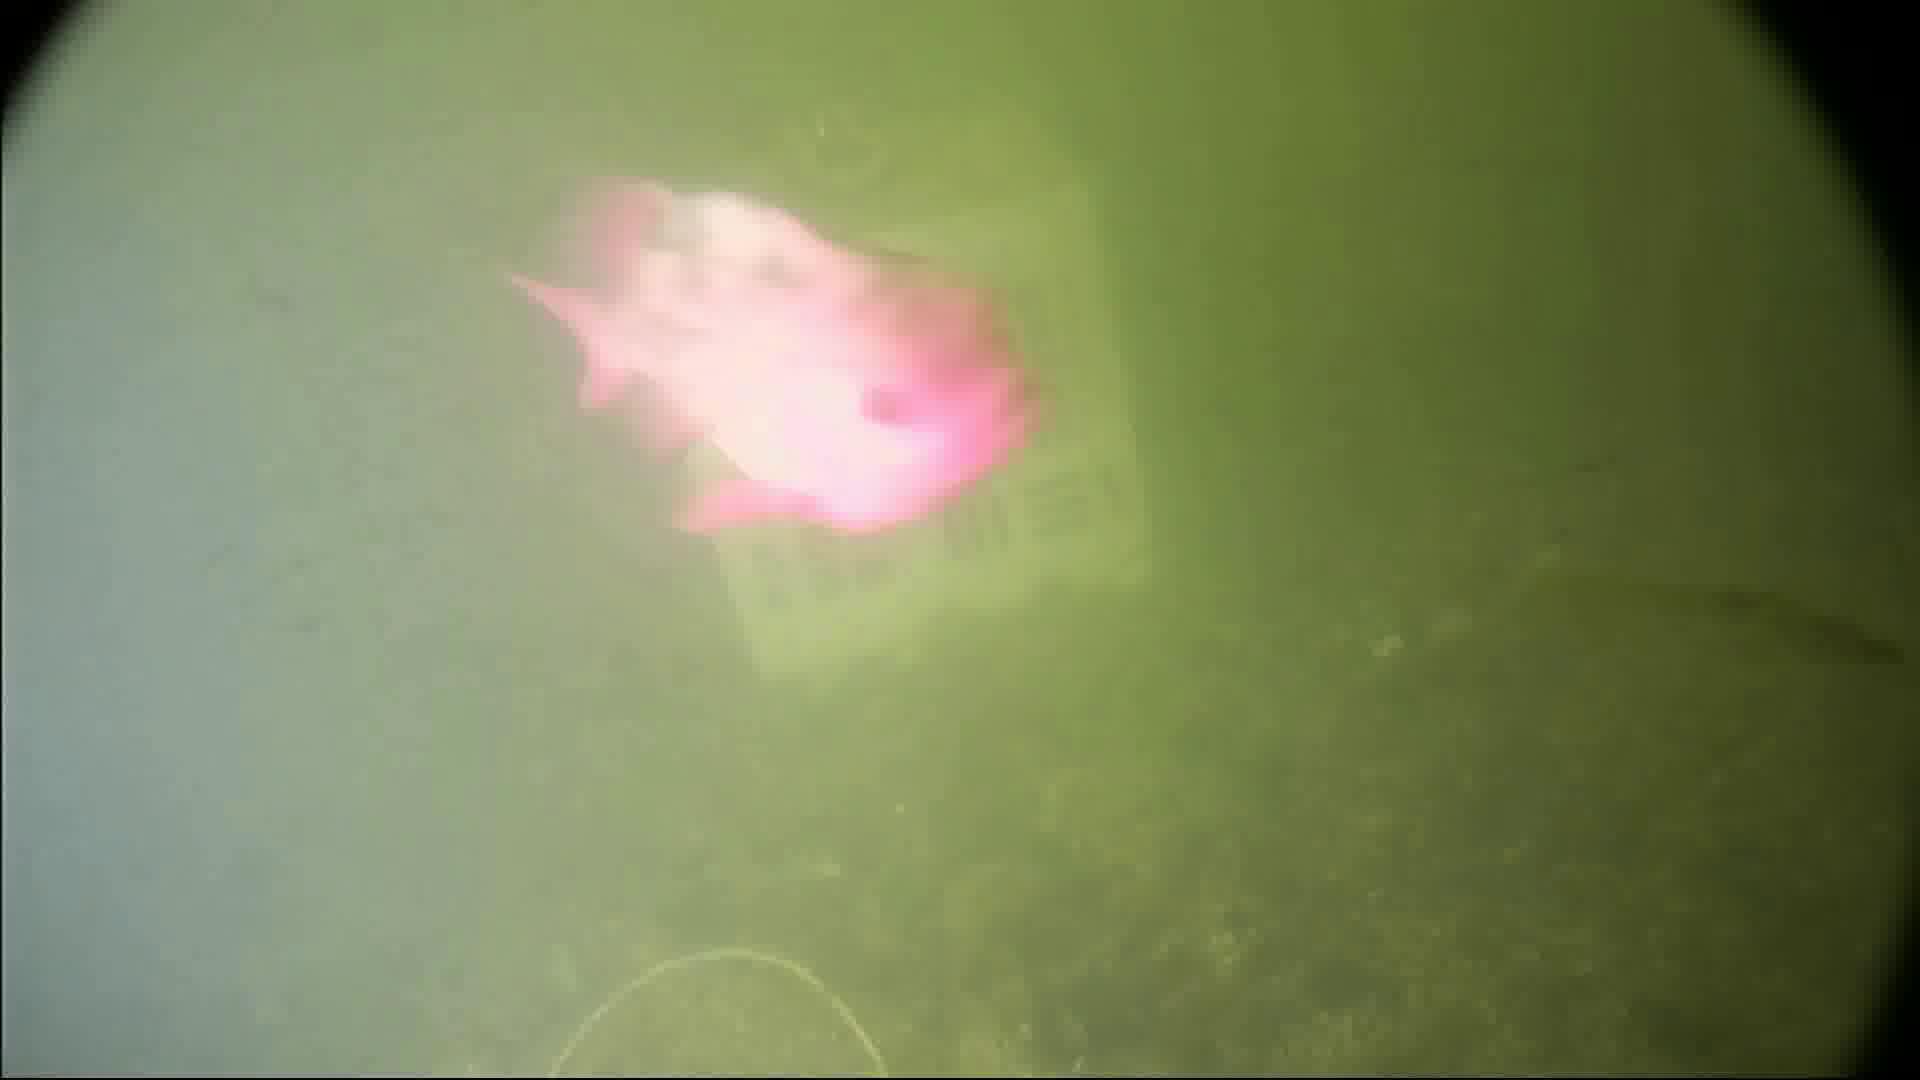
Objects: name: fish
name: crab